Gloss (film)

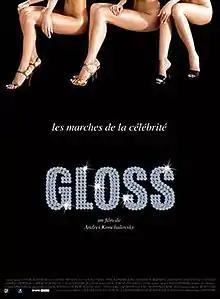

Gloss is a 2007 Russian satirical melodrama directed by Andrei Konchalovsky. The picture opened the 2007 Kinotavr film festival, and was part of the competition program.